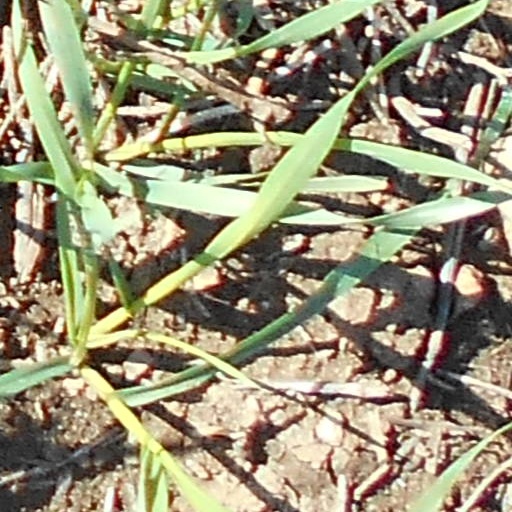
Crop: wheat